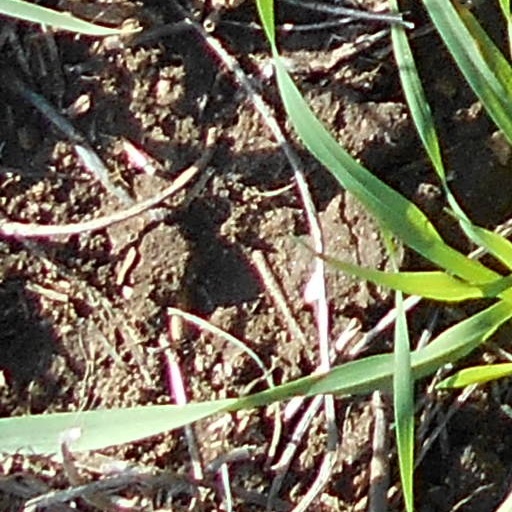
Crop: wheat